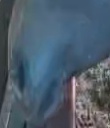
Face region: mouth_nostrils (mouth_chin_nostrils_and_profile)
Pain indicator: moderately_present